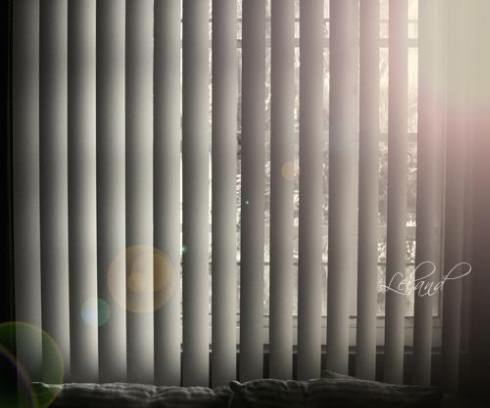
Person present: No